U.S. Route 130

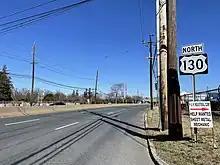

US 130's south end is in Pennsville Township, Salem County, at the east end of the Delaware Memorial Bridge, which carries Interstate 295 and U.S. Route 40. The New Jersey Turnpike begins at this interchange, and Route 49 heads south. From here, the route heads northeast on Shell Road, a two-lane undivided road, passing development before entering Carneys Point Township. In Carneys Point Township, the road intersects with Hawks Bridge Road (Route 140) before passing to the east of a DuPont plant and a Conrail Shared Assets Operations railroad yard near wooded areas. US 130 makes a turn to the north at a roundabout with Hollywood Avenue (CR 618) into more residential development, crossing into Penns Grove, where the route turns northeast again as Virginia Avenue and intersects with East Main Street (Route 48). Past the intersection of East Main Street (Route 48), the road enters Carneys Point again and crosses the Conrail Shared Assets Operations' Penns Grove Secondary railroad line before continuing through a mix of agricultural and industrial areas. Upon entering Oldmans Township, US 130 heads through more rural areas as Crown Point Road.